Man Singh Kinsariya

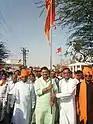
Kinsariya

Man Singh Kinsariya was born on 5 September 1960 in Kinsariya (किनसरिया) village, Parbatsar, District Nagaur, Rajasthan. Singh was born in (Mertiya) Rathore family. His father is Sheshmal Singh Rathore. He is descendant of Rao Jaimal Rathore. Singh uses Kinsariya as surname to represent his village.